Account verification

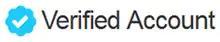
Twitter used a blue icon to mark verified accounts, from 2009 to 2022. In November 2022 the icon was changed to instead mark paid X Premium subscribers.

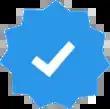
Instagram verified badge

Account verification was introduced by Twitter in June 2009, initially as a feature for public figures and accounts of interest, individuals in "music, acting, fashion, government, politics, religion, journalism, media, sports, business and other key interest areas". A similar verification system was adopted by Google+ in 2011, Facebook page in October 2015 (Available in United States, Canada, United Kingdom, Australia and New Zealand) Facebook profile and Facebook page in 2018 (Available in Worldwide) Instagram in 2014, and Pinterest in 2015. On YouTube, users are able to submit a request for a verification badge once they obtain 100,000 or more subscribers. It also has an "official artist" badge for musicians and bands.